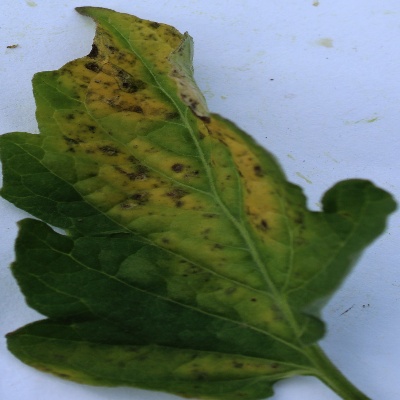
Crop: Tomato
Condition: leaf curl